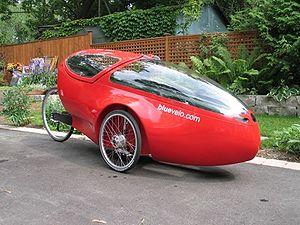
Un carénage aérodynamique est un revêtement extérieur améliorant l'aérodynamique d'un mobile en mouvement. La recherche d'optimisation du carénage aérodynamique s'appelle aussi le fairing.
Un ou une vélomobile est un cycle protégé par une carrosserie aérodynamique.